Tikhvin

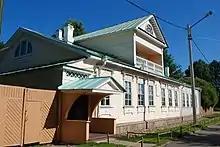
Nikolai Rimsky-Korsakov house museum

Today, Tikhvin is divided into two parts: the "old town", which preserves the look of a small provincial town, and the "new town", consisting of apartment blocks built after World War II in the typical Soviet style. The majority of the population lives in the "new town". The houses and buildings of the "old town" are mostly wooden; in the center square, which until the 20th century was the commercial heart of the town, stands a restored cathedral, Savior of the Transfiguration, which is the main church in the town. In addition to the cathedral, a number of notable buildings are preserved around the square, including the hotel "St. Petersburg" (now Sberbank) and the "Guest Court", which was closed for many years after the dissolution of the Soviet Union, but has been completely restored and now functions as a shopping center.